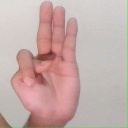
अक्षर: भ